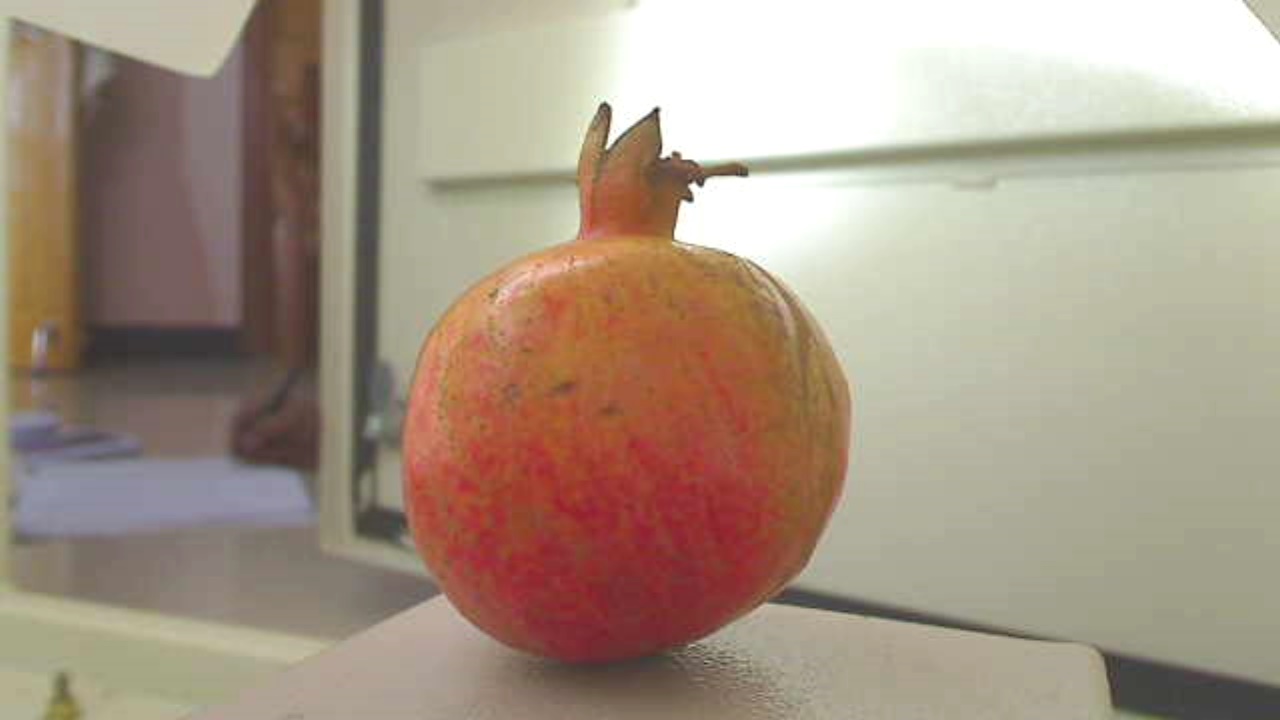
Grade: grade-3
Quality: quality-3